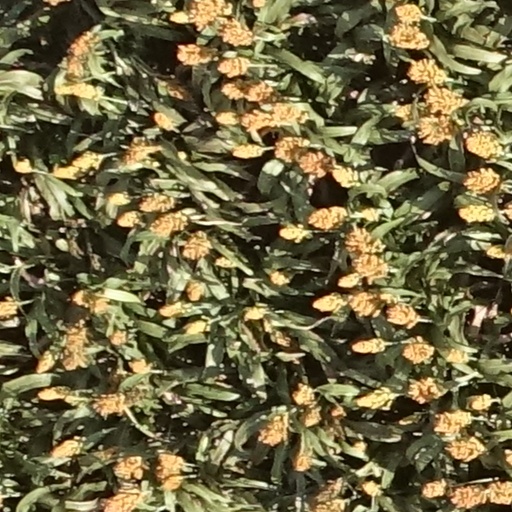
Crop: sorghum